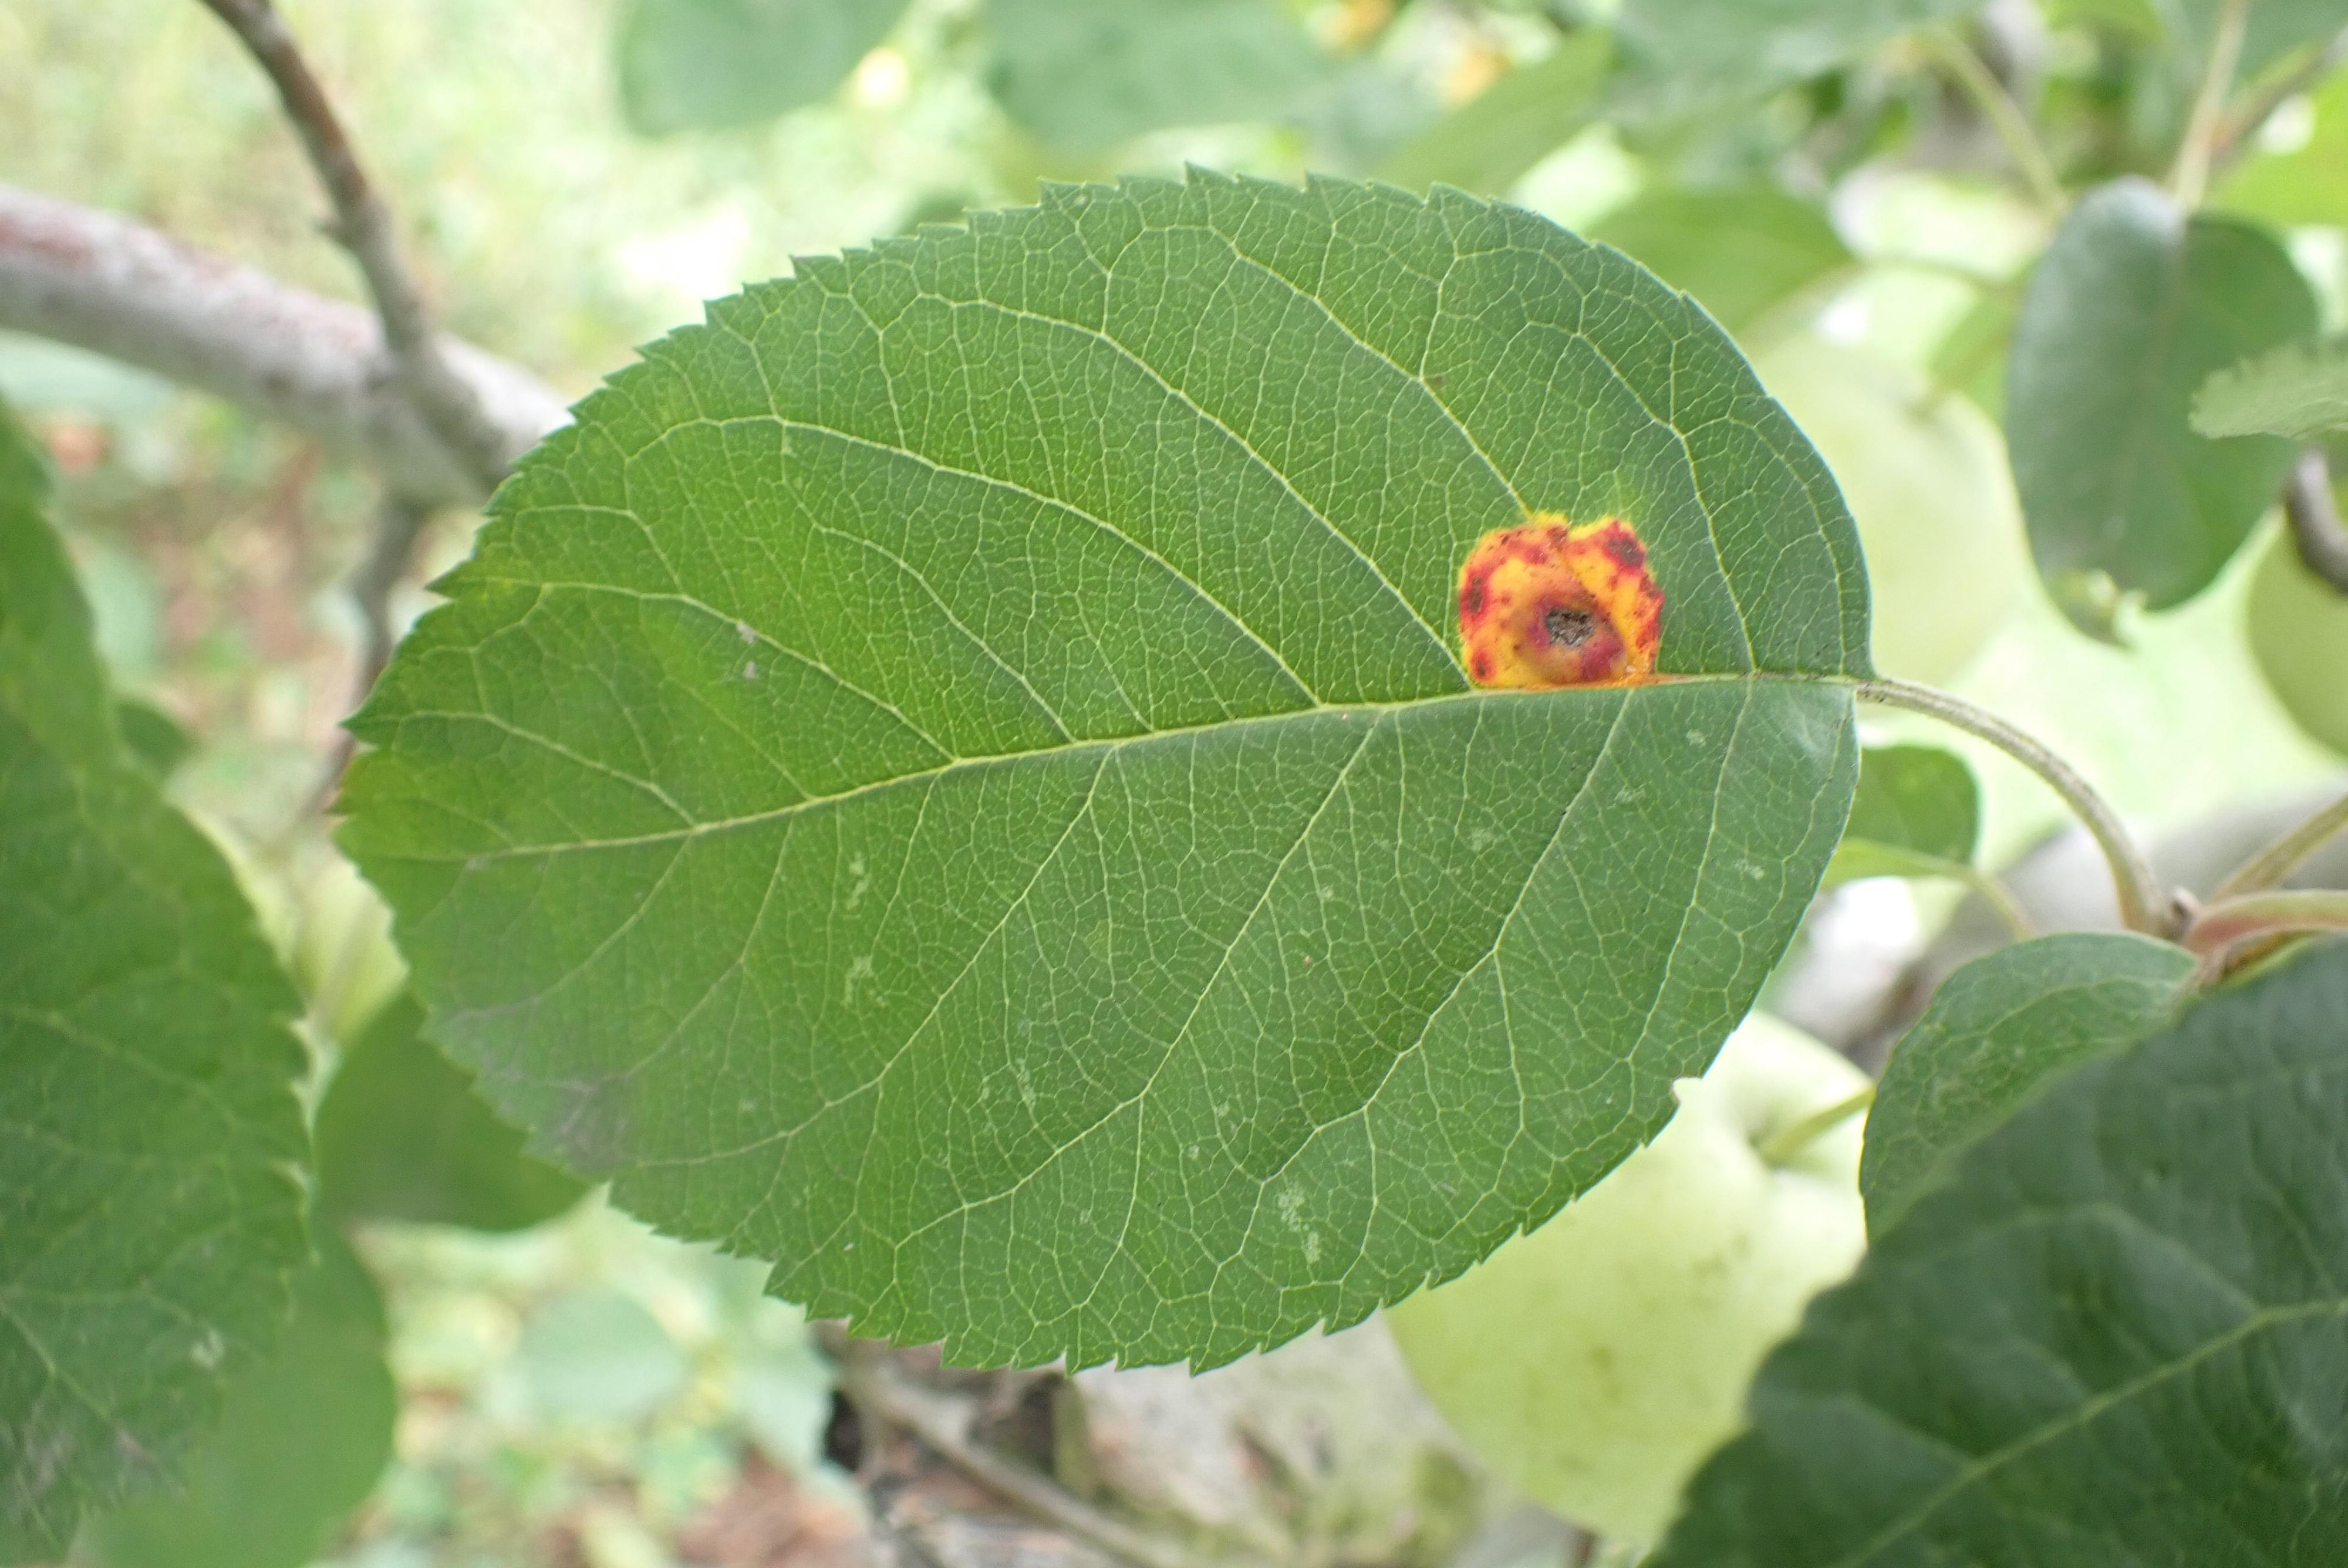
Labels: rust